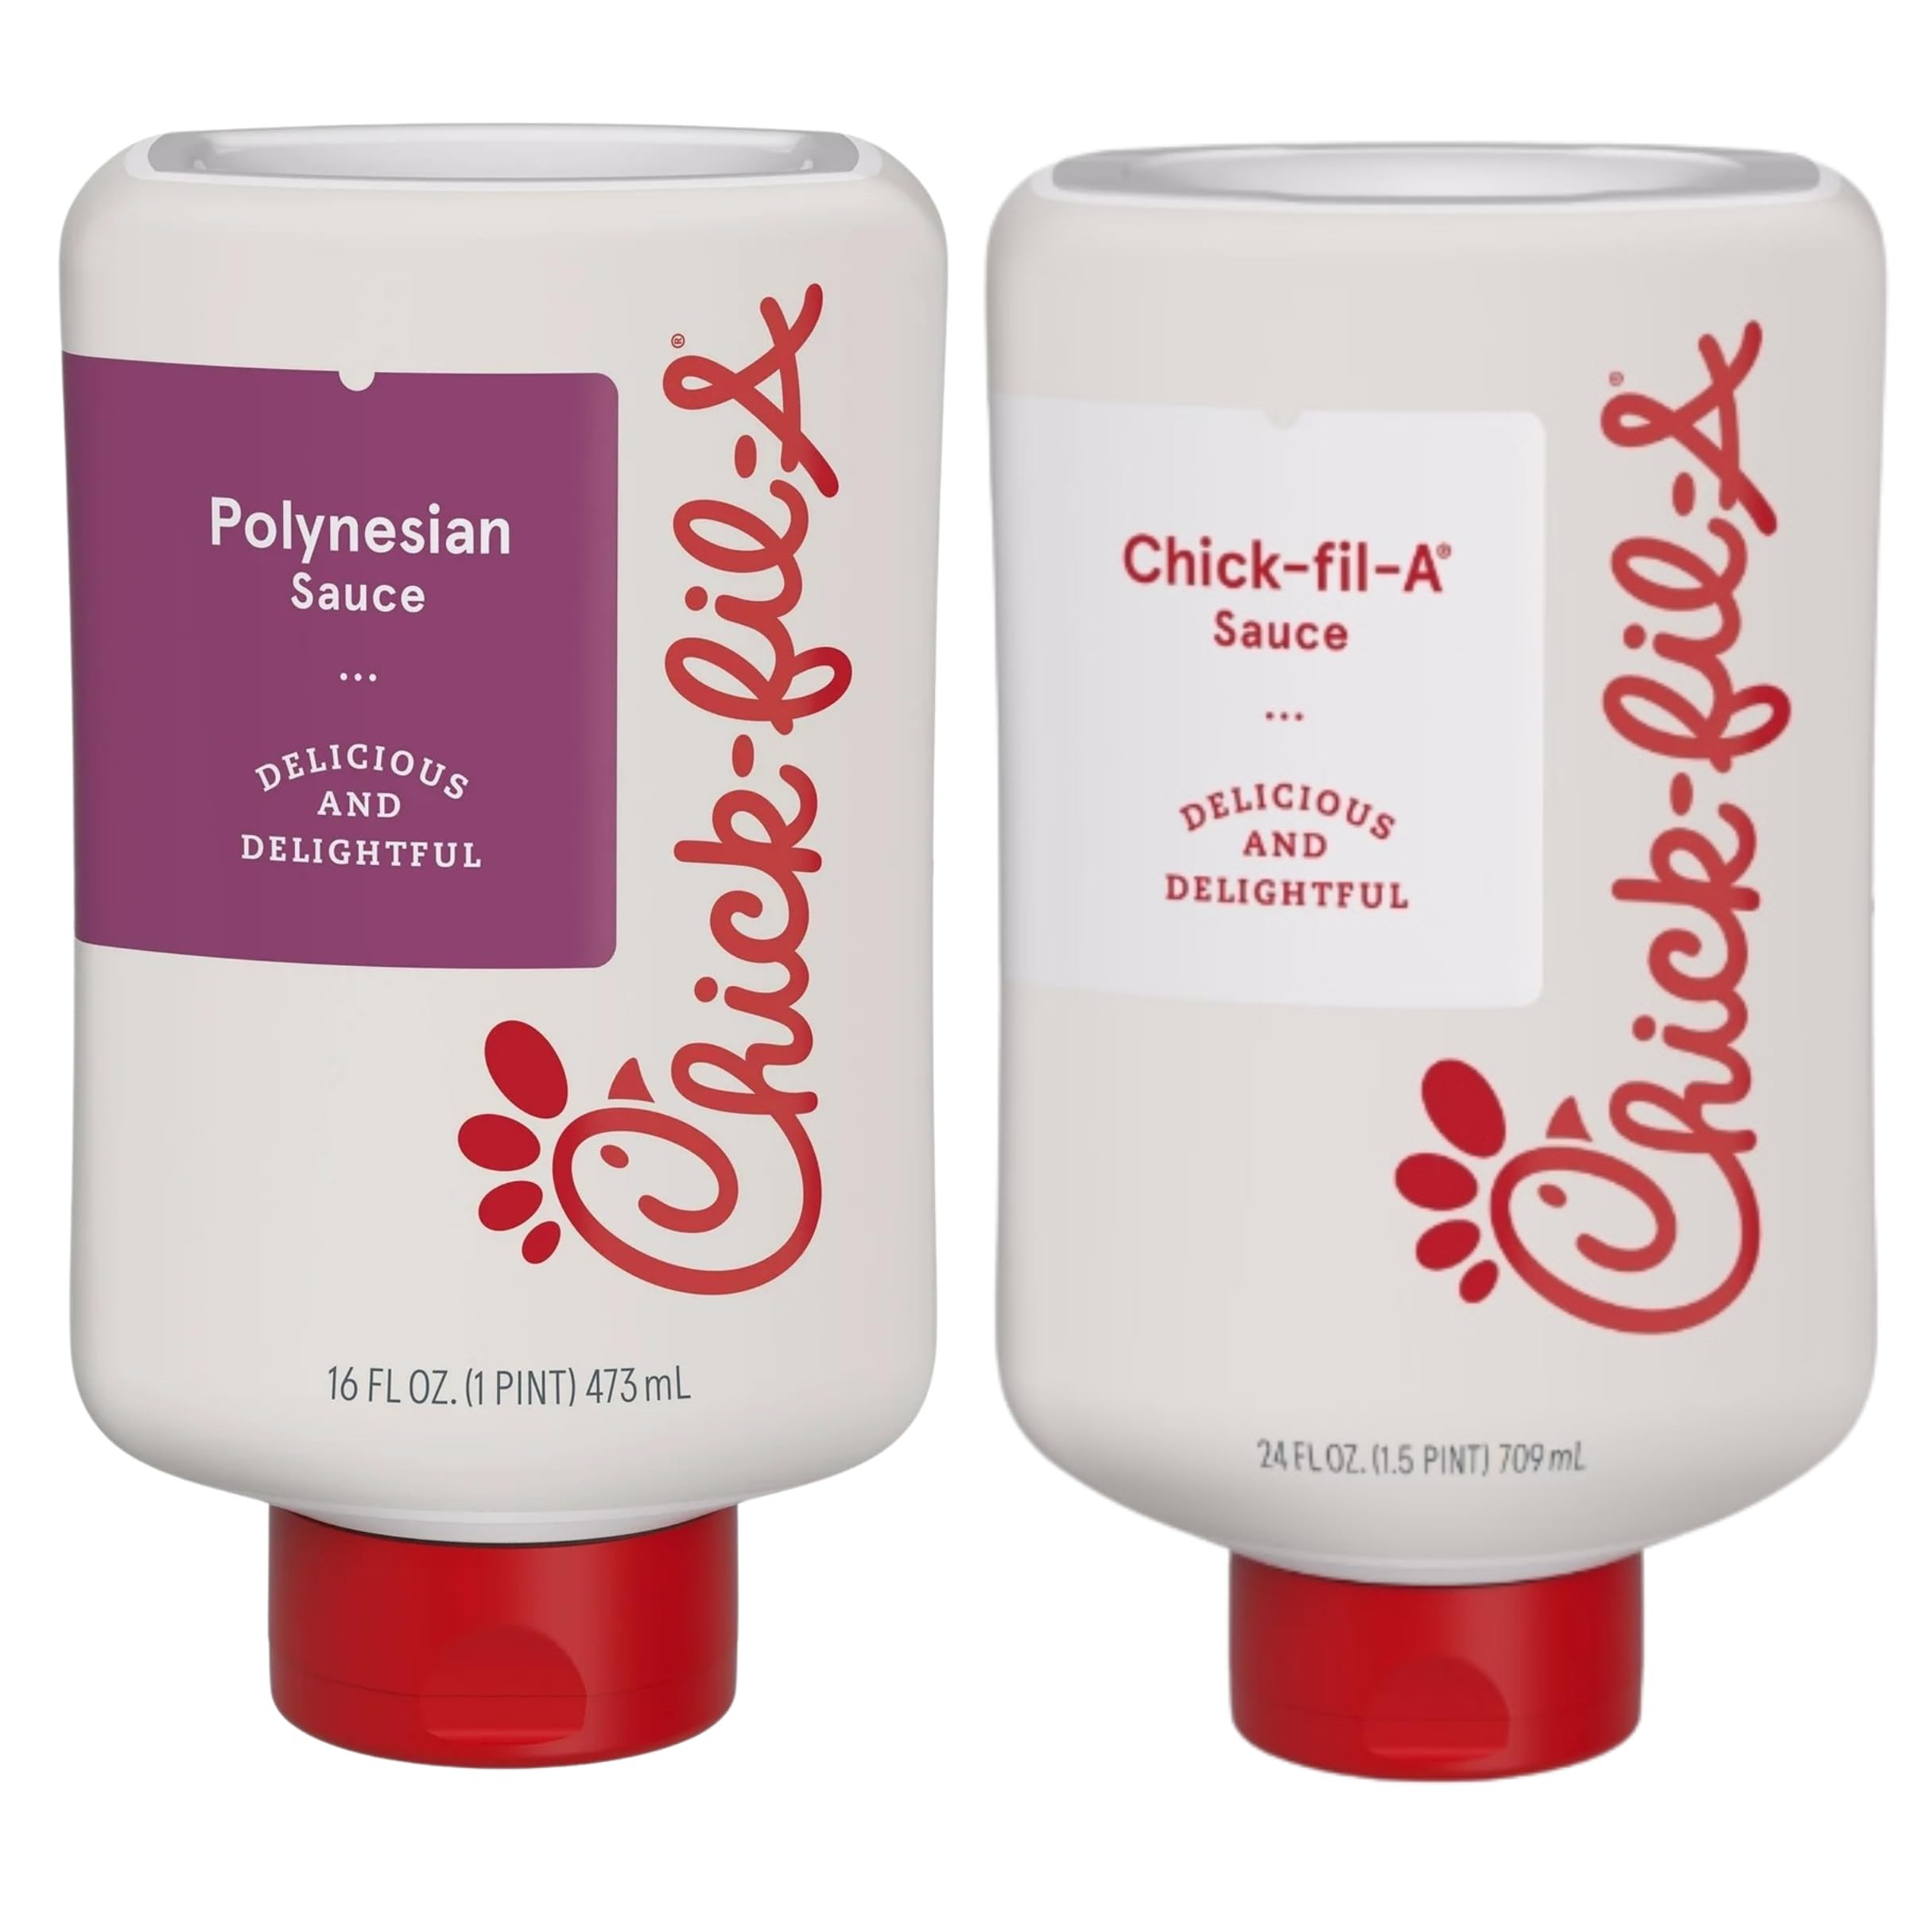
Item Name: Chick-fil-A Sauce Bundle -- Chick-fil-A Sauce and Polynesian Sauce -- 16 ounces each
Bullet Point 1: Delicious and delightful for dipping, marinade, or glazing
Bullet Point 2: Two sauces to flavor up any meal for everyone
Bullet Point 3: These limited edition products help provide scholarships for Chick-fil-A team members
Product Description: 1
Value: 32.0
Unit: Fl Oz

Price: 19